Acehnese people

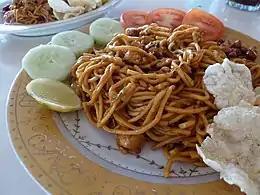
"Mie Aceh", Acehnese fried noodles

Traditional Acehnese dance portrays the heritage culture, religion and folklore of the common folk. Acehnese dance are generally performed in groups, either in a standing or sitting position, and the group of dancers are of the same gender. If seen from the musical standpoint, the dance can be grouped into two types. One is accompanied with vocals and physical percussive movements of the dancers themselves, and the other is simply accompanied by an assemble of musical instruments.